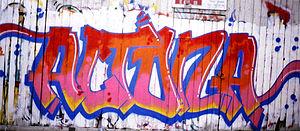
Un graffiti est une inscription exécutée sur une surface.